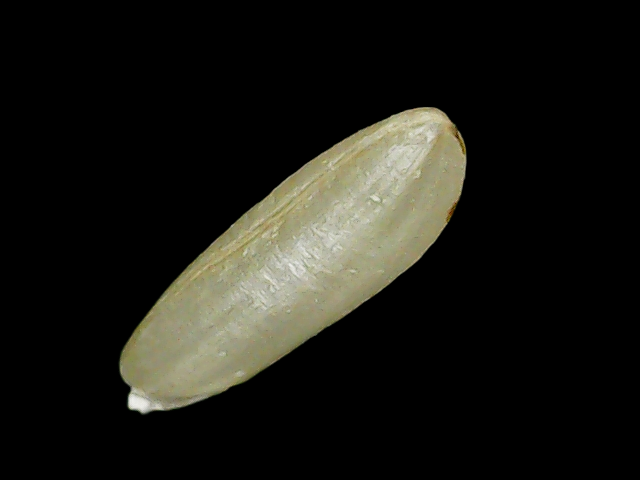
Rice variety: Binadhan26